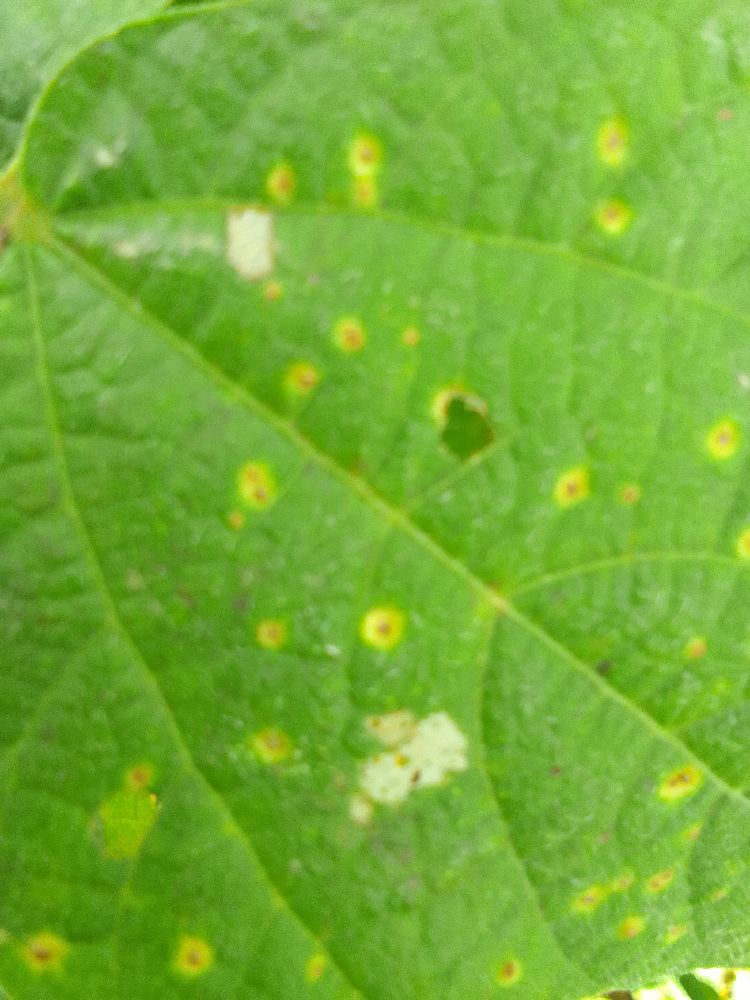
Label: rust